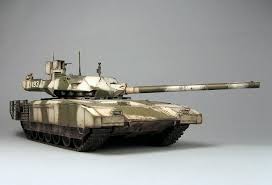
Label: Tank